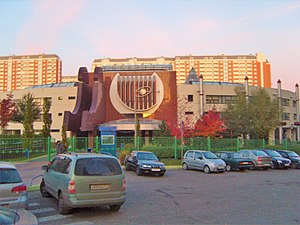
Odintsovo
Odintsovo er en by i Moskva oblast, Centrale føderale distrikt i Den Russiske Føderation. Byen har 140.537 indbyggere. Odintsovo ligger seks kilometer vest for Moskvas bygrænse, nær motorvejen M1/ "Belarus" fra Moskva til den hviderussiske grænse og ved jernbanen Moskva - Minsk - Warszawa.